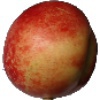
Label: Nectarine 1